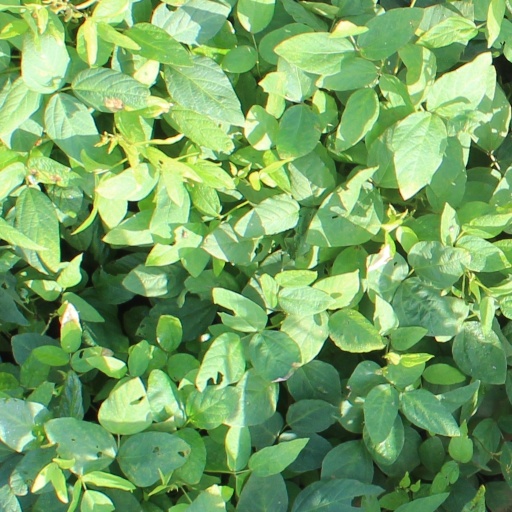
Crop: soybean